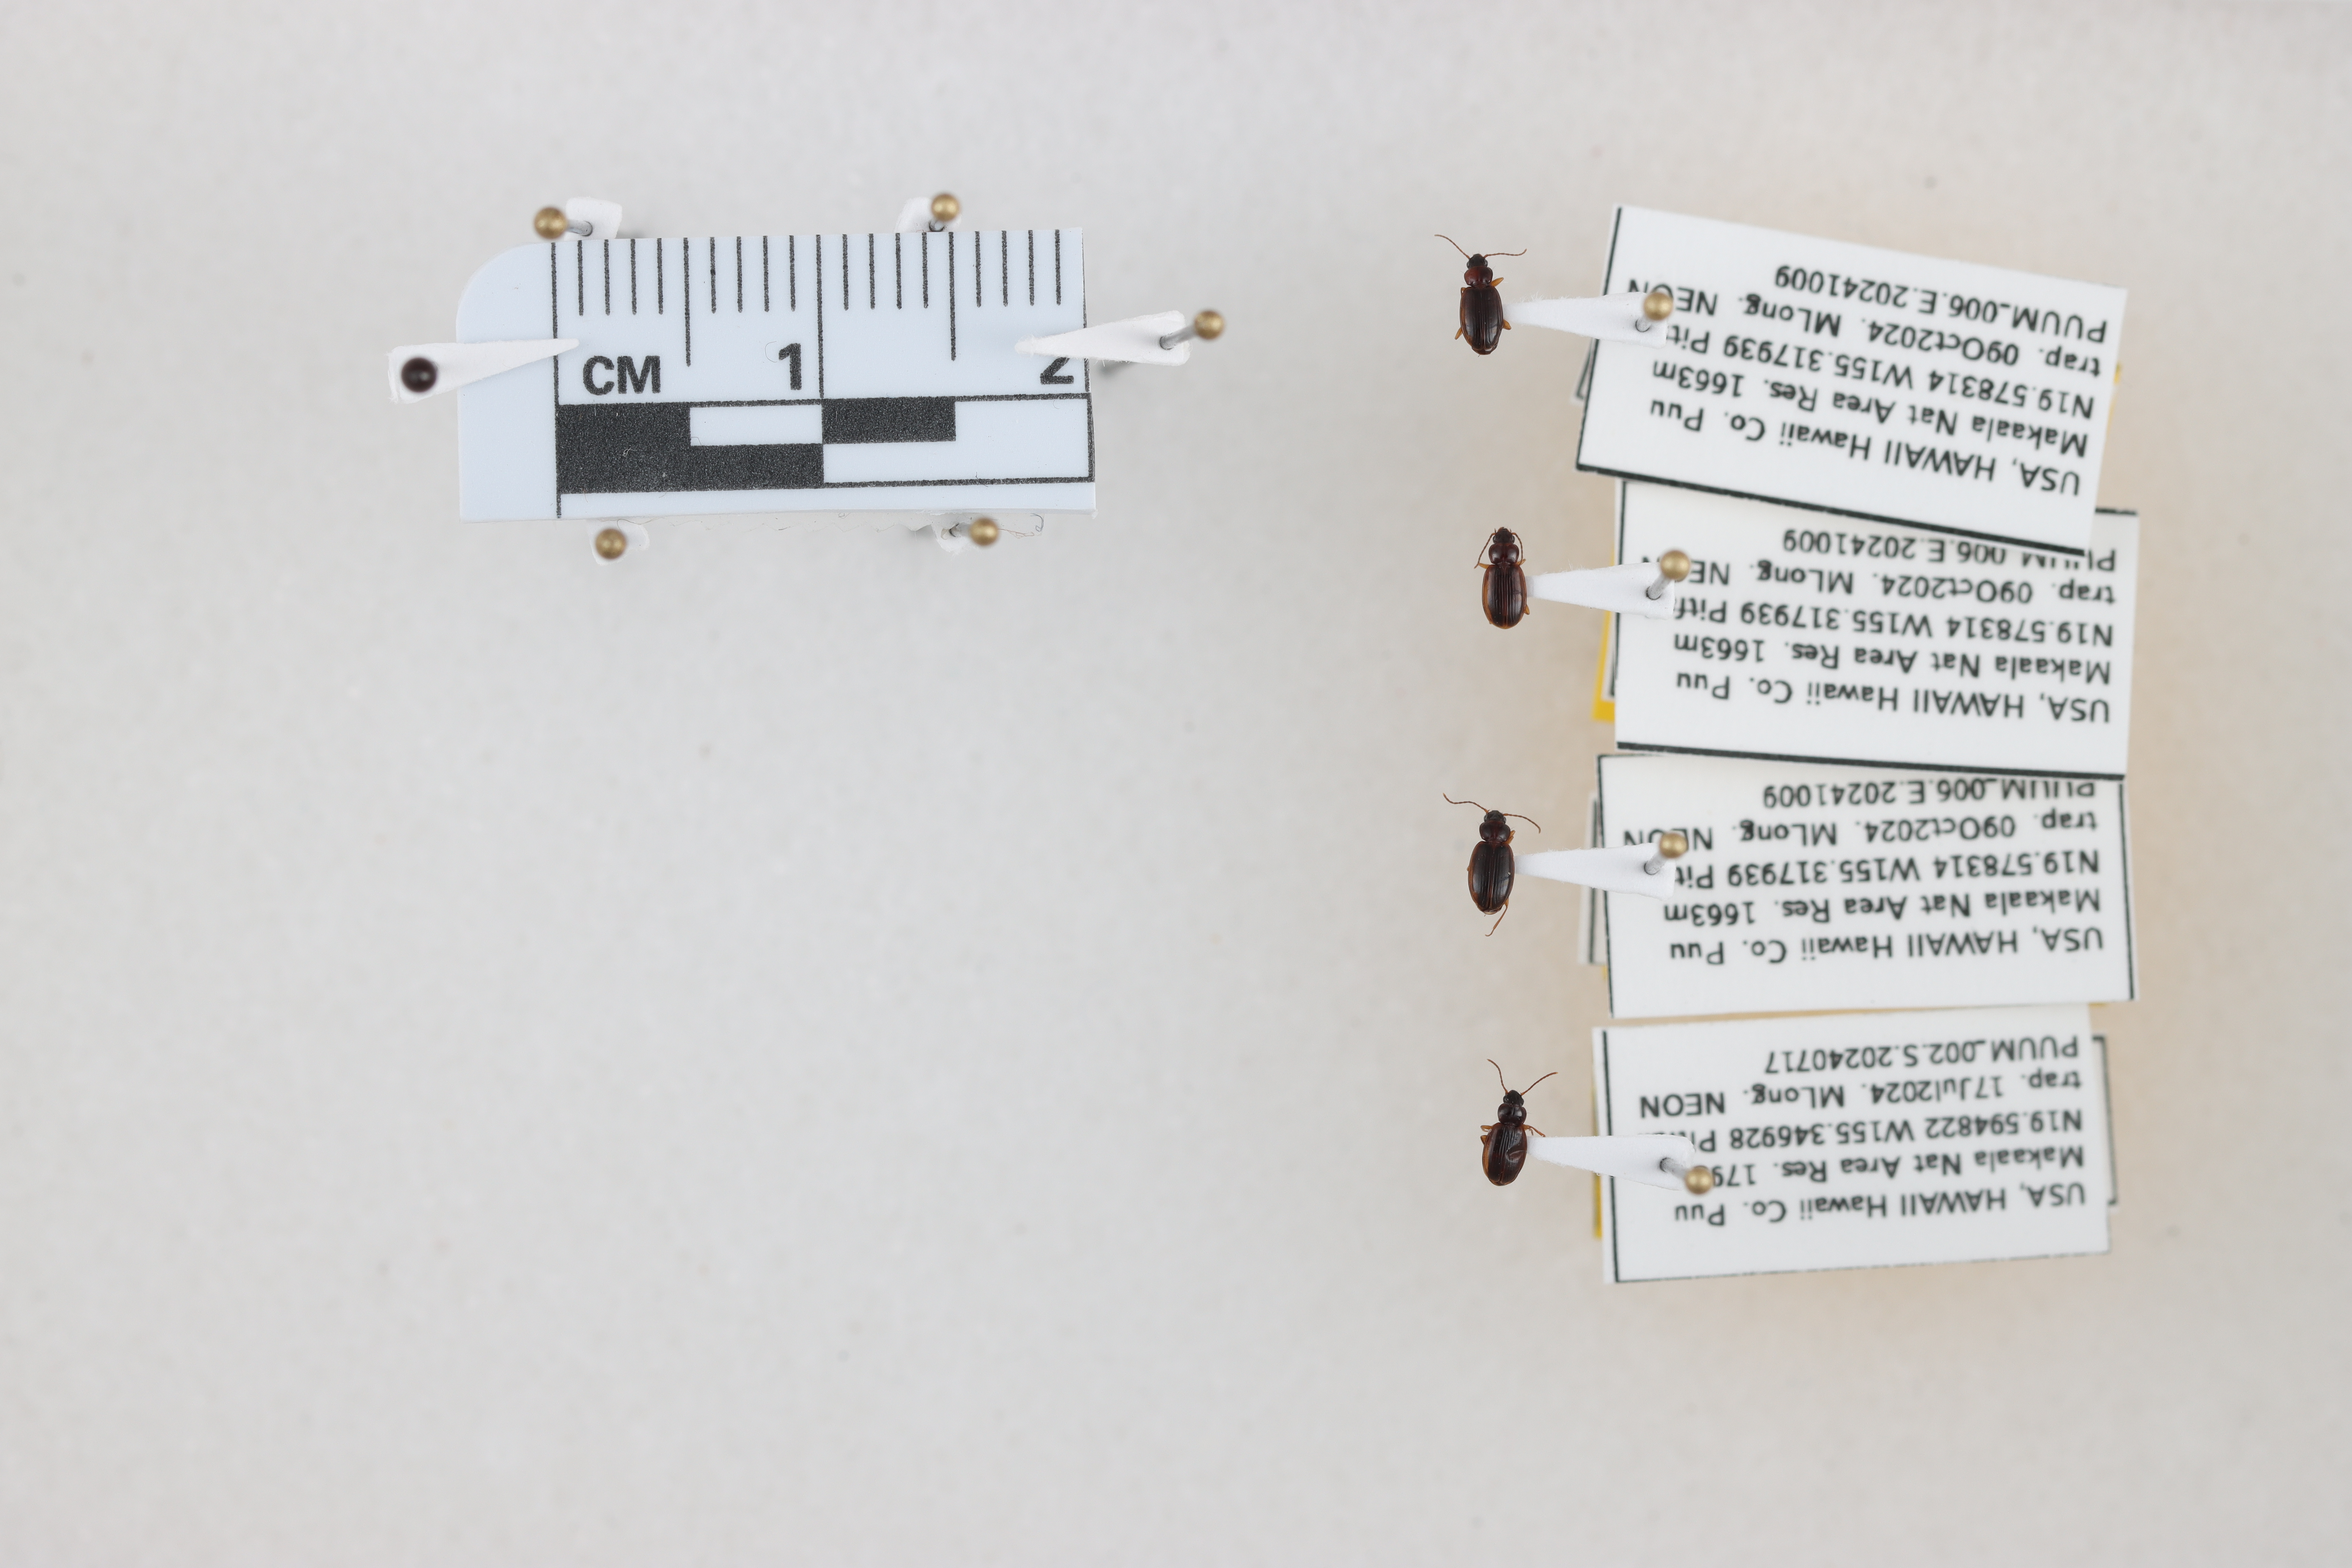
Beetle 1 — elytra length: 0.235 cm, elytra max width: 0.157 cm, basal pronotum width: 0.081 cm

Beetle 2 — elytra length: 0.232 cm, elytra max width: 0.163 cm, basal pronotum width: 0.088 cm

Beetle 3 — elytra length: 0.255 cm, elytra max width: 0.169 cm, basal pronotum width: 0.084 cm

Beetle 4 — elytra length: 0.222 cm, elytra max width: 0.156 cm, basal pronotum width: 0.083 cm